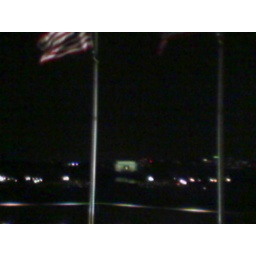
Flags around the base of the Washington MonumentLincoln Memorial in the backgroundtaken with camera phone